Chattooga River

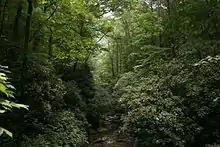
Headwaters of the East Fork

The river is split into three forks. The Chattooga River is the main fork, running along the state line. The East Fork Chattooga River (sometimes East Prong Chattooga River) runs in from Jackson County, North Carolina and then Oconee County, South Carolina, and is long. The West Fork Chattooga River (variant name Gumekoloke Creek) runs in from Rabun County, Georgia, and is also a variant name for that county's Holcomb Creek, one of its own tributaries.